Shivaji Surathkal

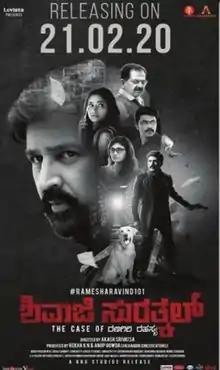

Shivaji Surathkal: The Case of Ranagiri Rahasya is a 2020 Indian Kannada-language mystery thriller film written and directed by Akash Srivatsa, who also co-wrote the film with Abhijith YR, and produced by Anup Hanumanthe Gowda. It stars Ramesh Aravind (in his 101st film) and Radhika Narayan in lead roles.